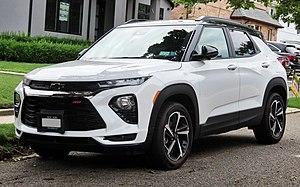
Le Chevrolet Trailblazer est un crossover sous-compact entre le Trax et le plus grand Equinox vendu en Chine. Il fera ses débuts en Amérique du Nord en 2020 en tant que modèle de 2021.
Le Chevrolet Trailblazer est un crossover sous-compact entre le Trax et le plus grand Equinox vendu en Chine. Il fera ses débuts en Amérique du Nord en 2020 en tant que modèle de 2021.